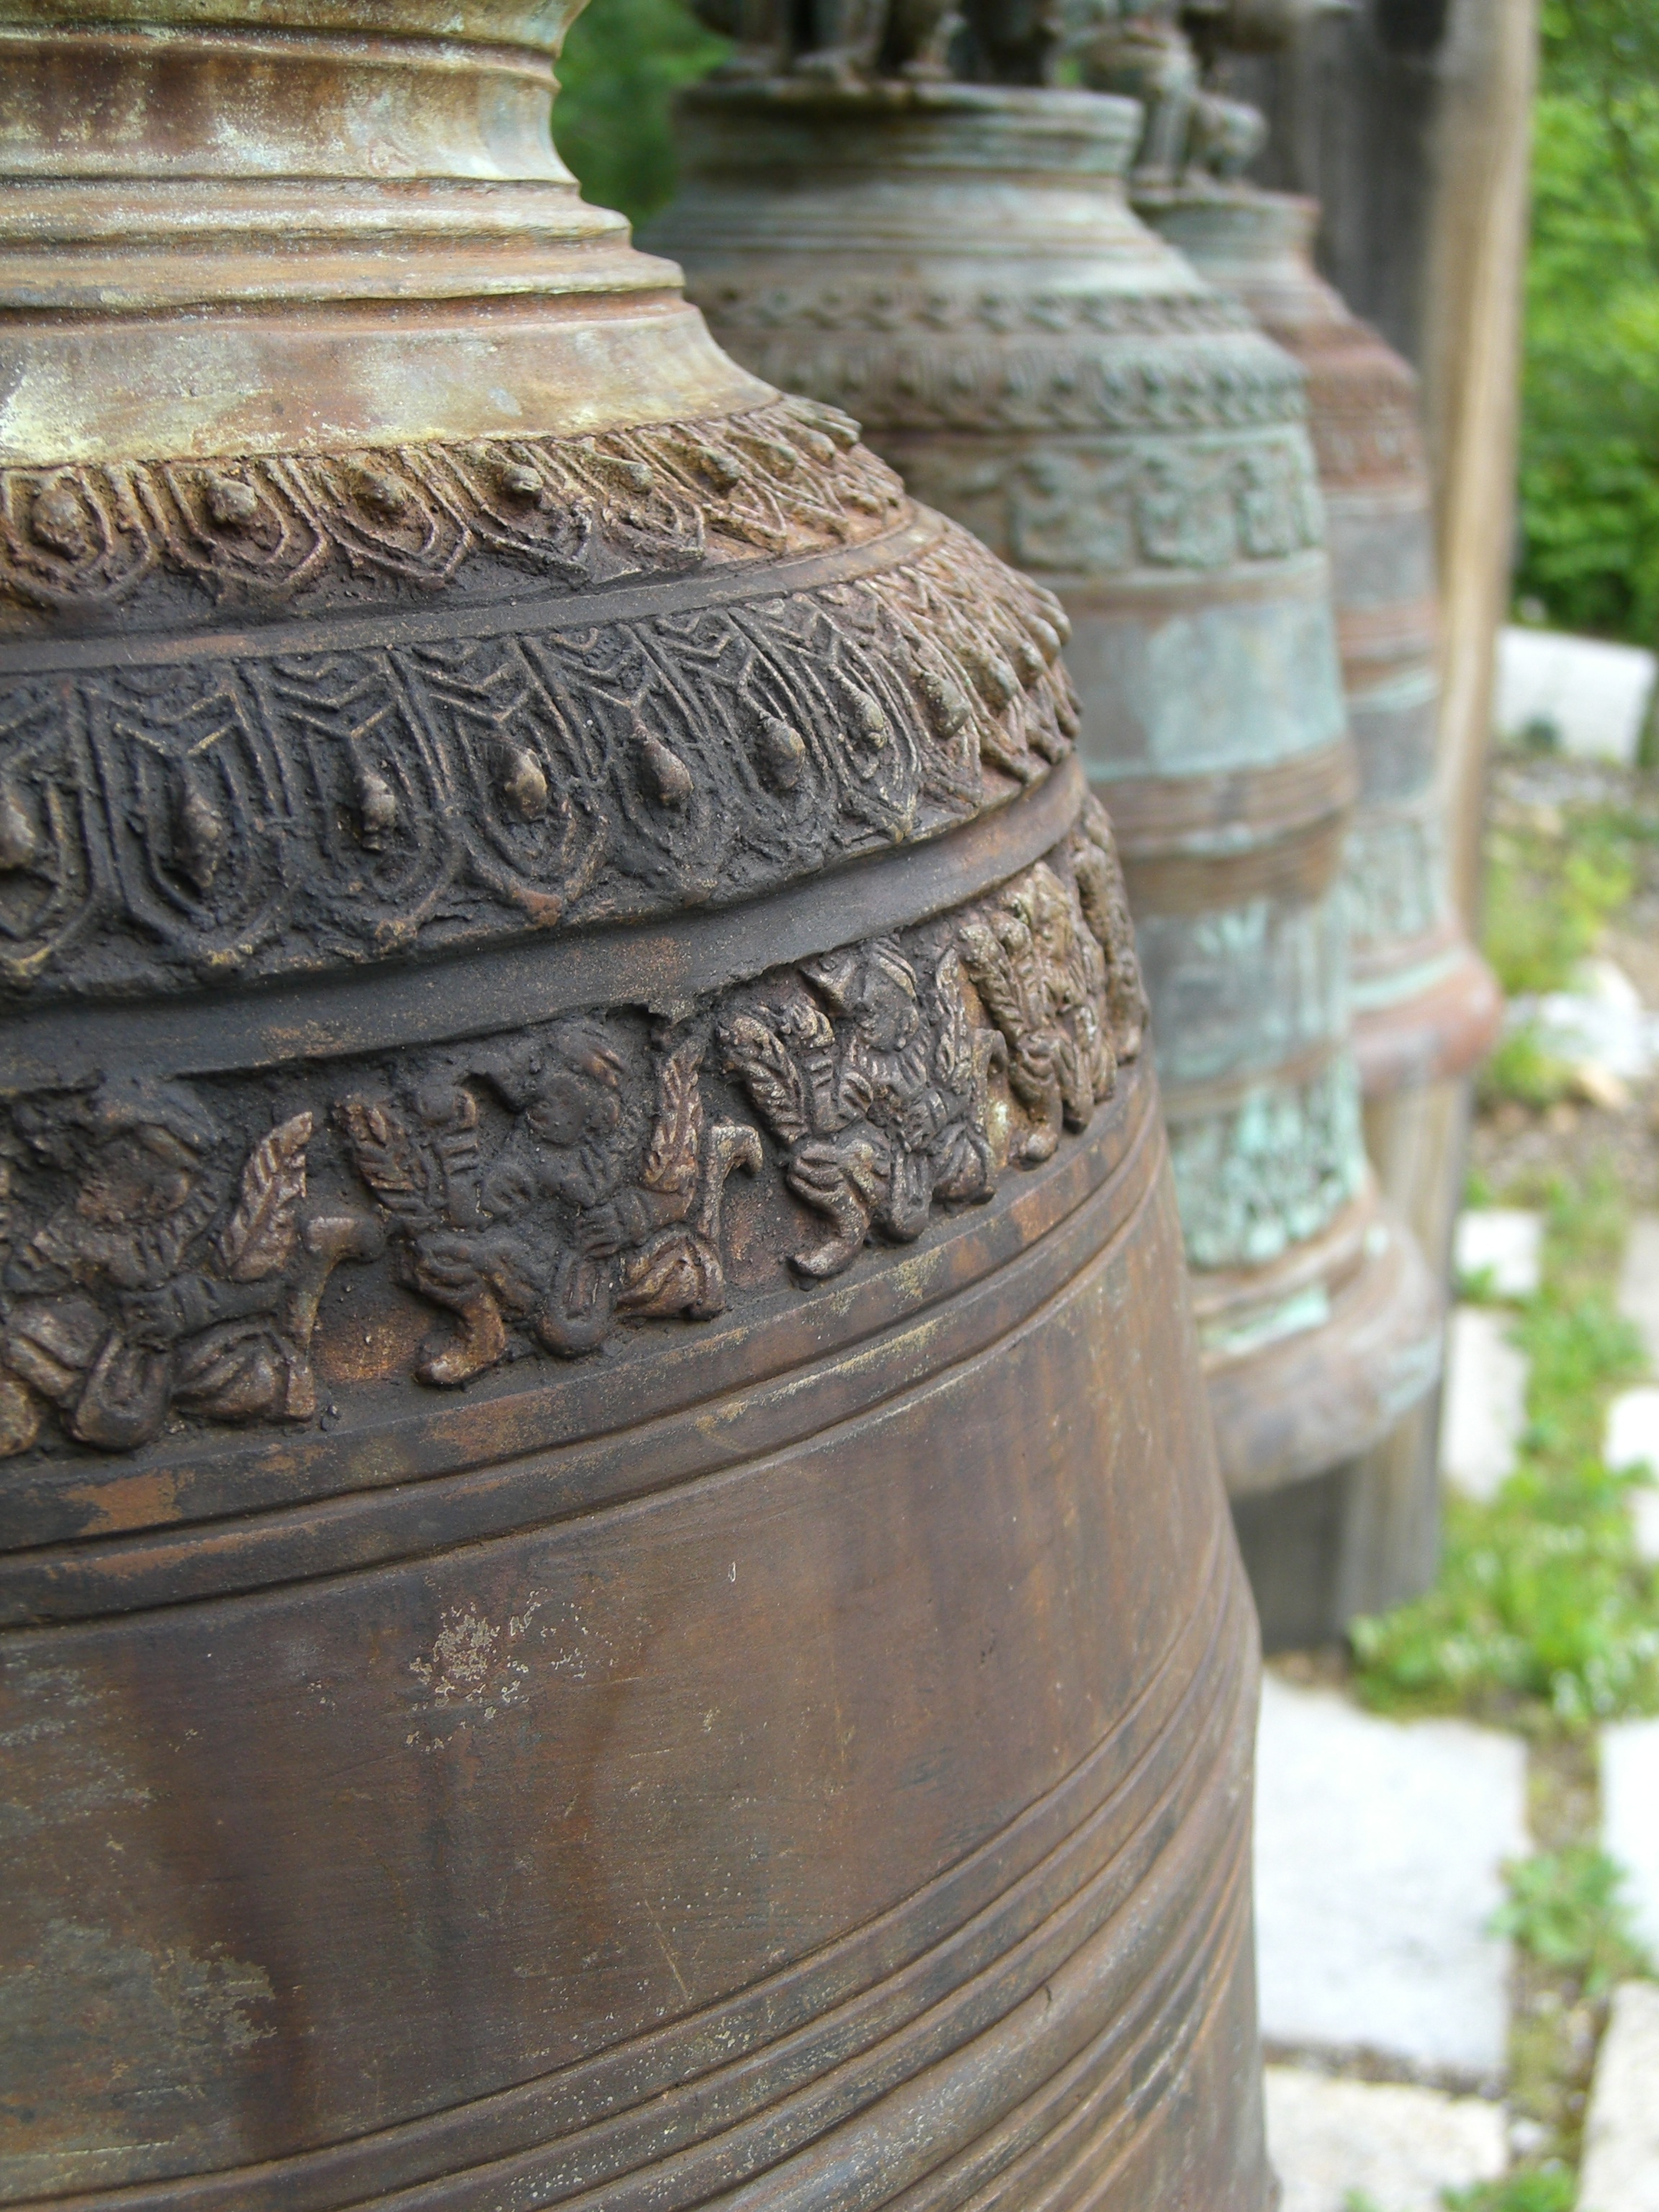
structure, wood, bell, statue, column, metal, close, material, temple, bronze, carving, water feature, bells, stone carving, man made object, ancient history